United Nations Security Council Resolution 1419

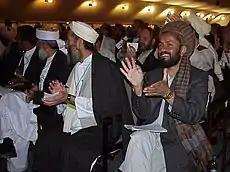
Members of the Afghan loya jirga in 2002

United Nations Security Council resolution 1419, adopted unanimously on 26 June 2002, after reaffirming all resolutions on the situation in Afghanistan, particularly Resolution 1383 (2001) and resolutions 1368 (2001) and 1373 (2001) on terrorism, the Council commended the country for the successful conduct of an emergency loya jirga and called for co-operation from the Afghan people with the Transitional Administration.